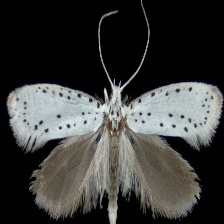
Species: BIRD CHERRY ERMINE MOTH